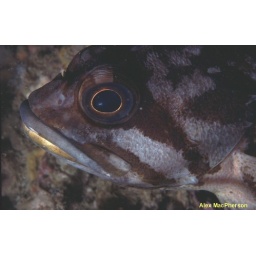
Taking photos of fish in California is easier than in the tropics. The colder water makes them more sluggish.